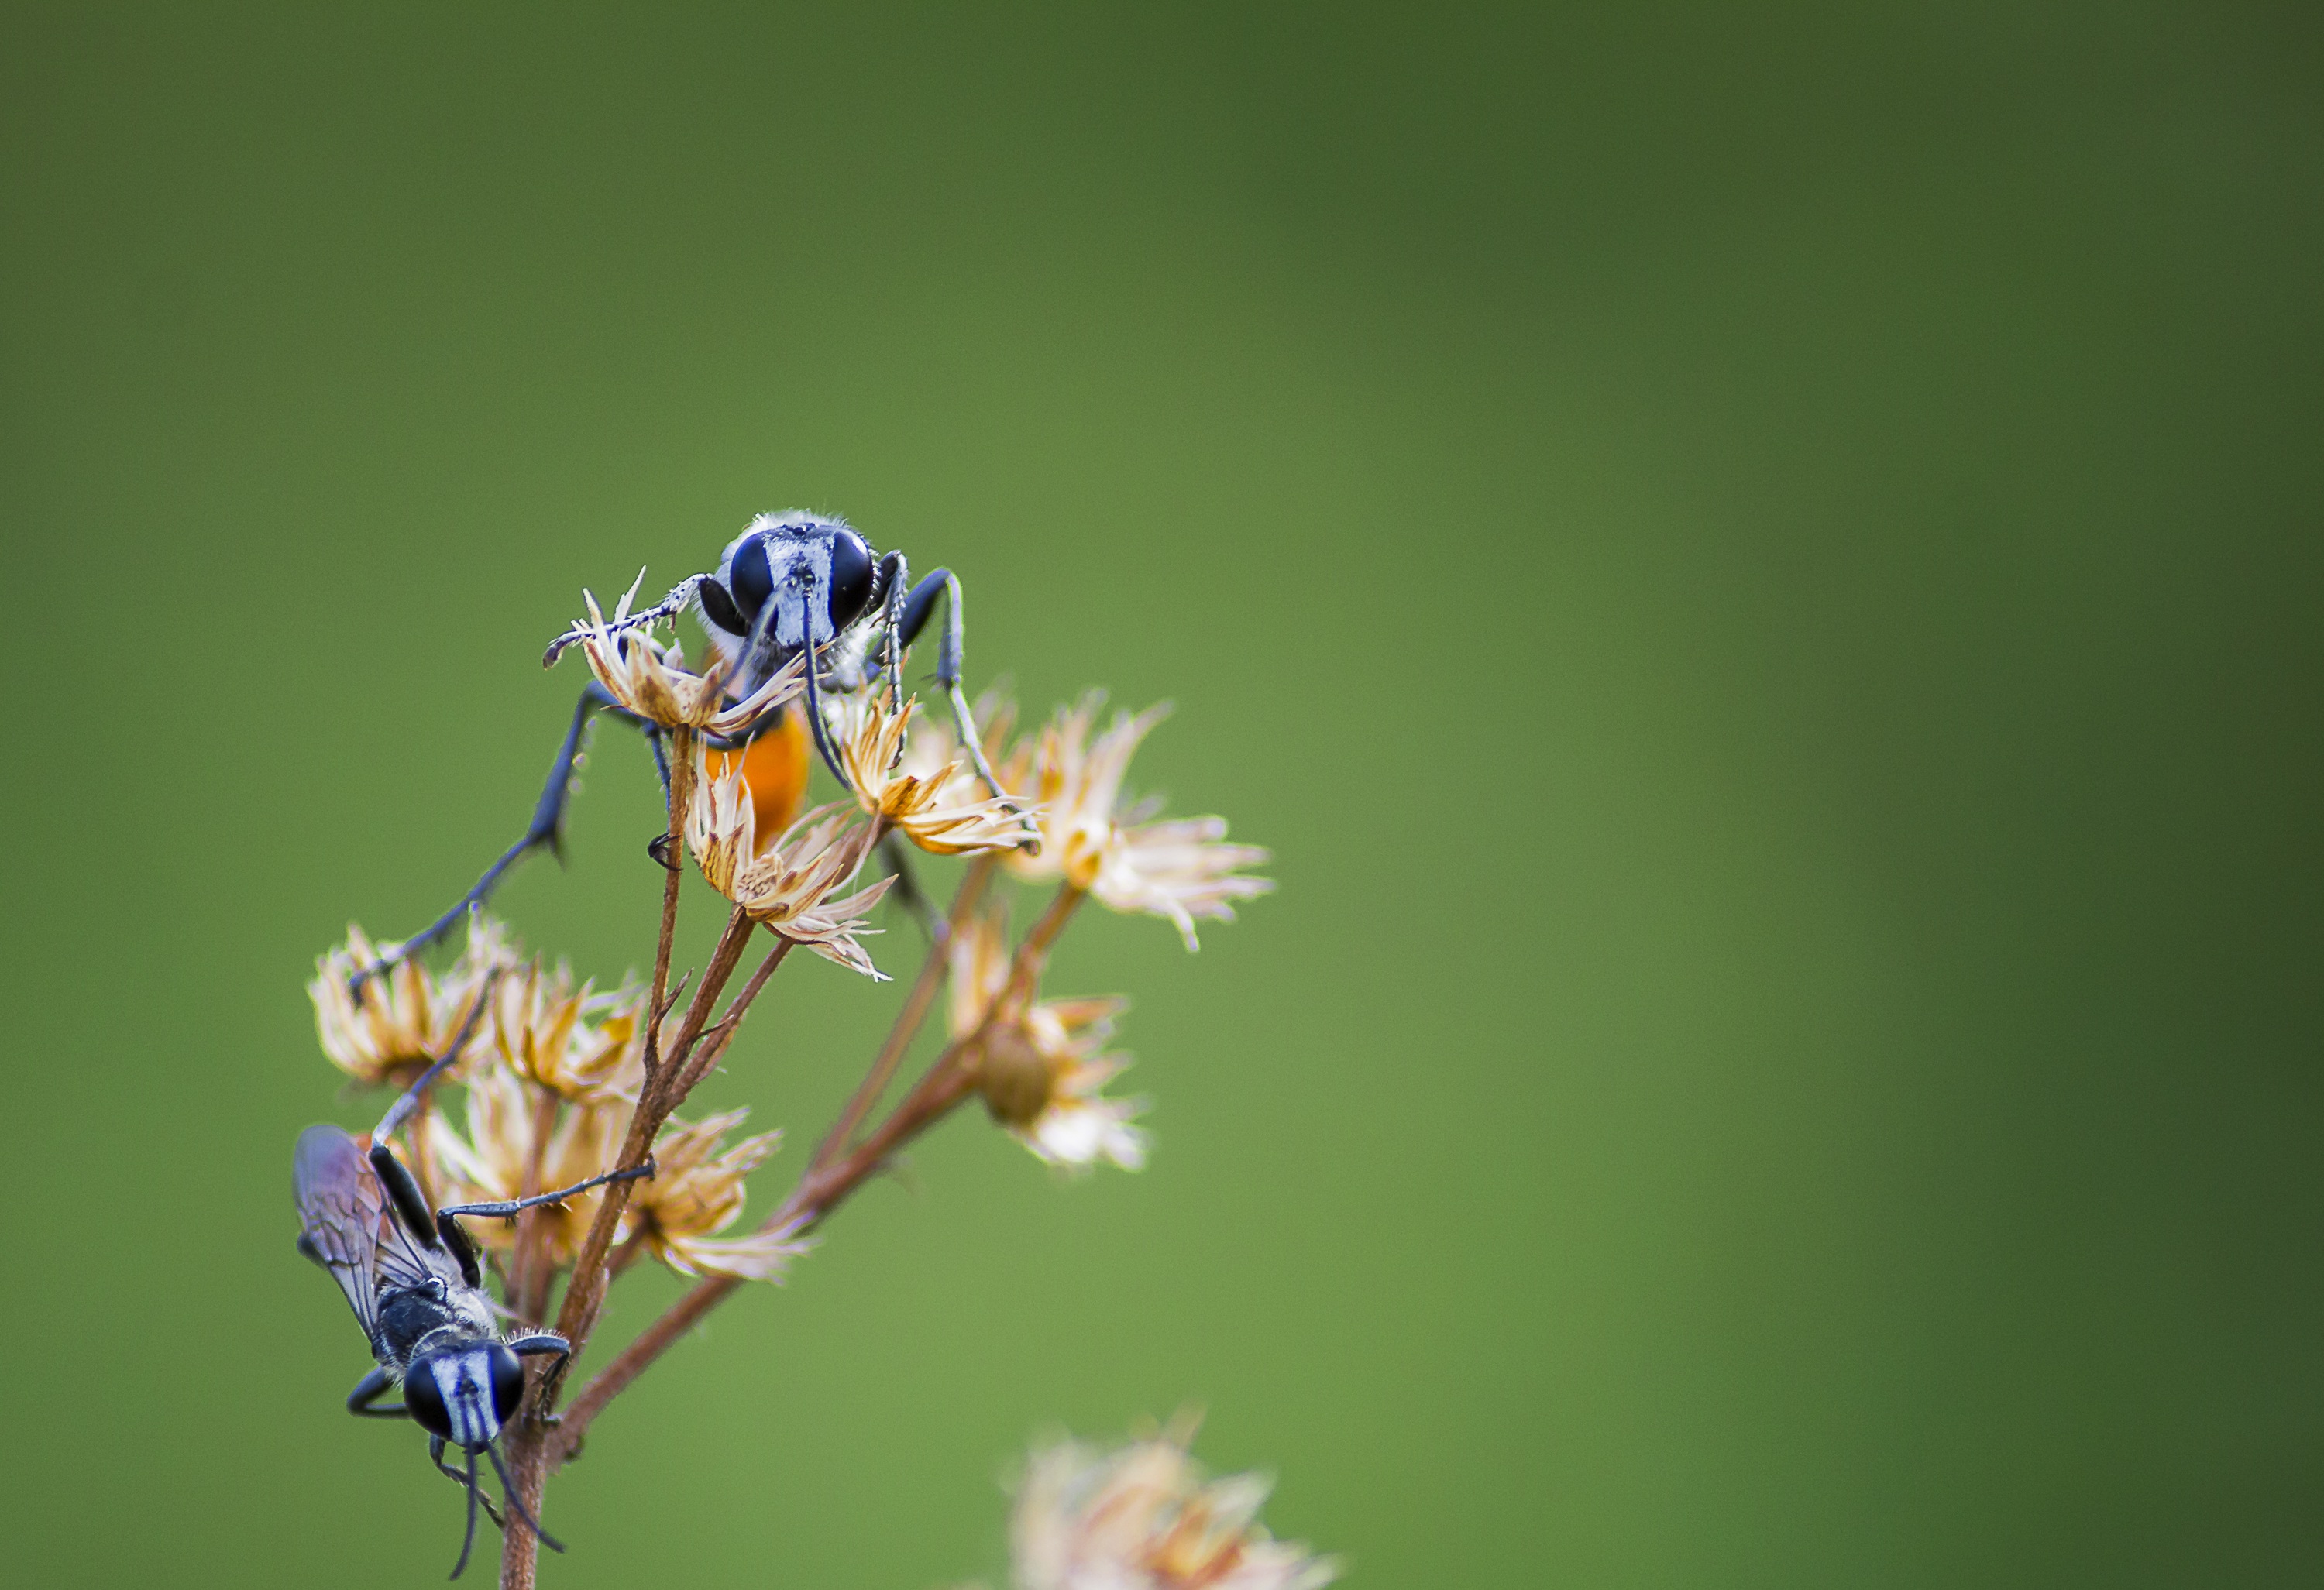
natural, flower, plant, pollinator, insect, arthropod, petal, honeybee, pest, twig, flowering plant, invertebrate, membrane winged insect, close up, parasite, grass, macro photography, beetle, pollen, wildlife, fly, wildflower, net winged insects, Megachilidae, Pedicel, plant stem, bee, bumblebee, tachinidae, hoverfly, art, herbaceous plant, blowflies, bud, wing, daisy family